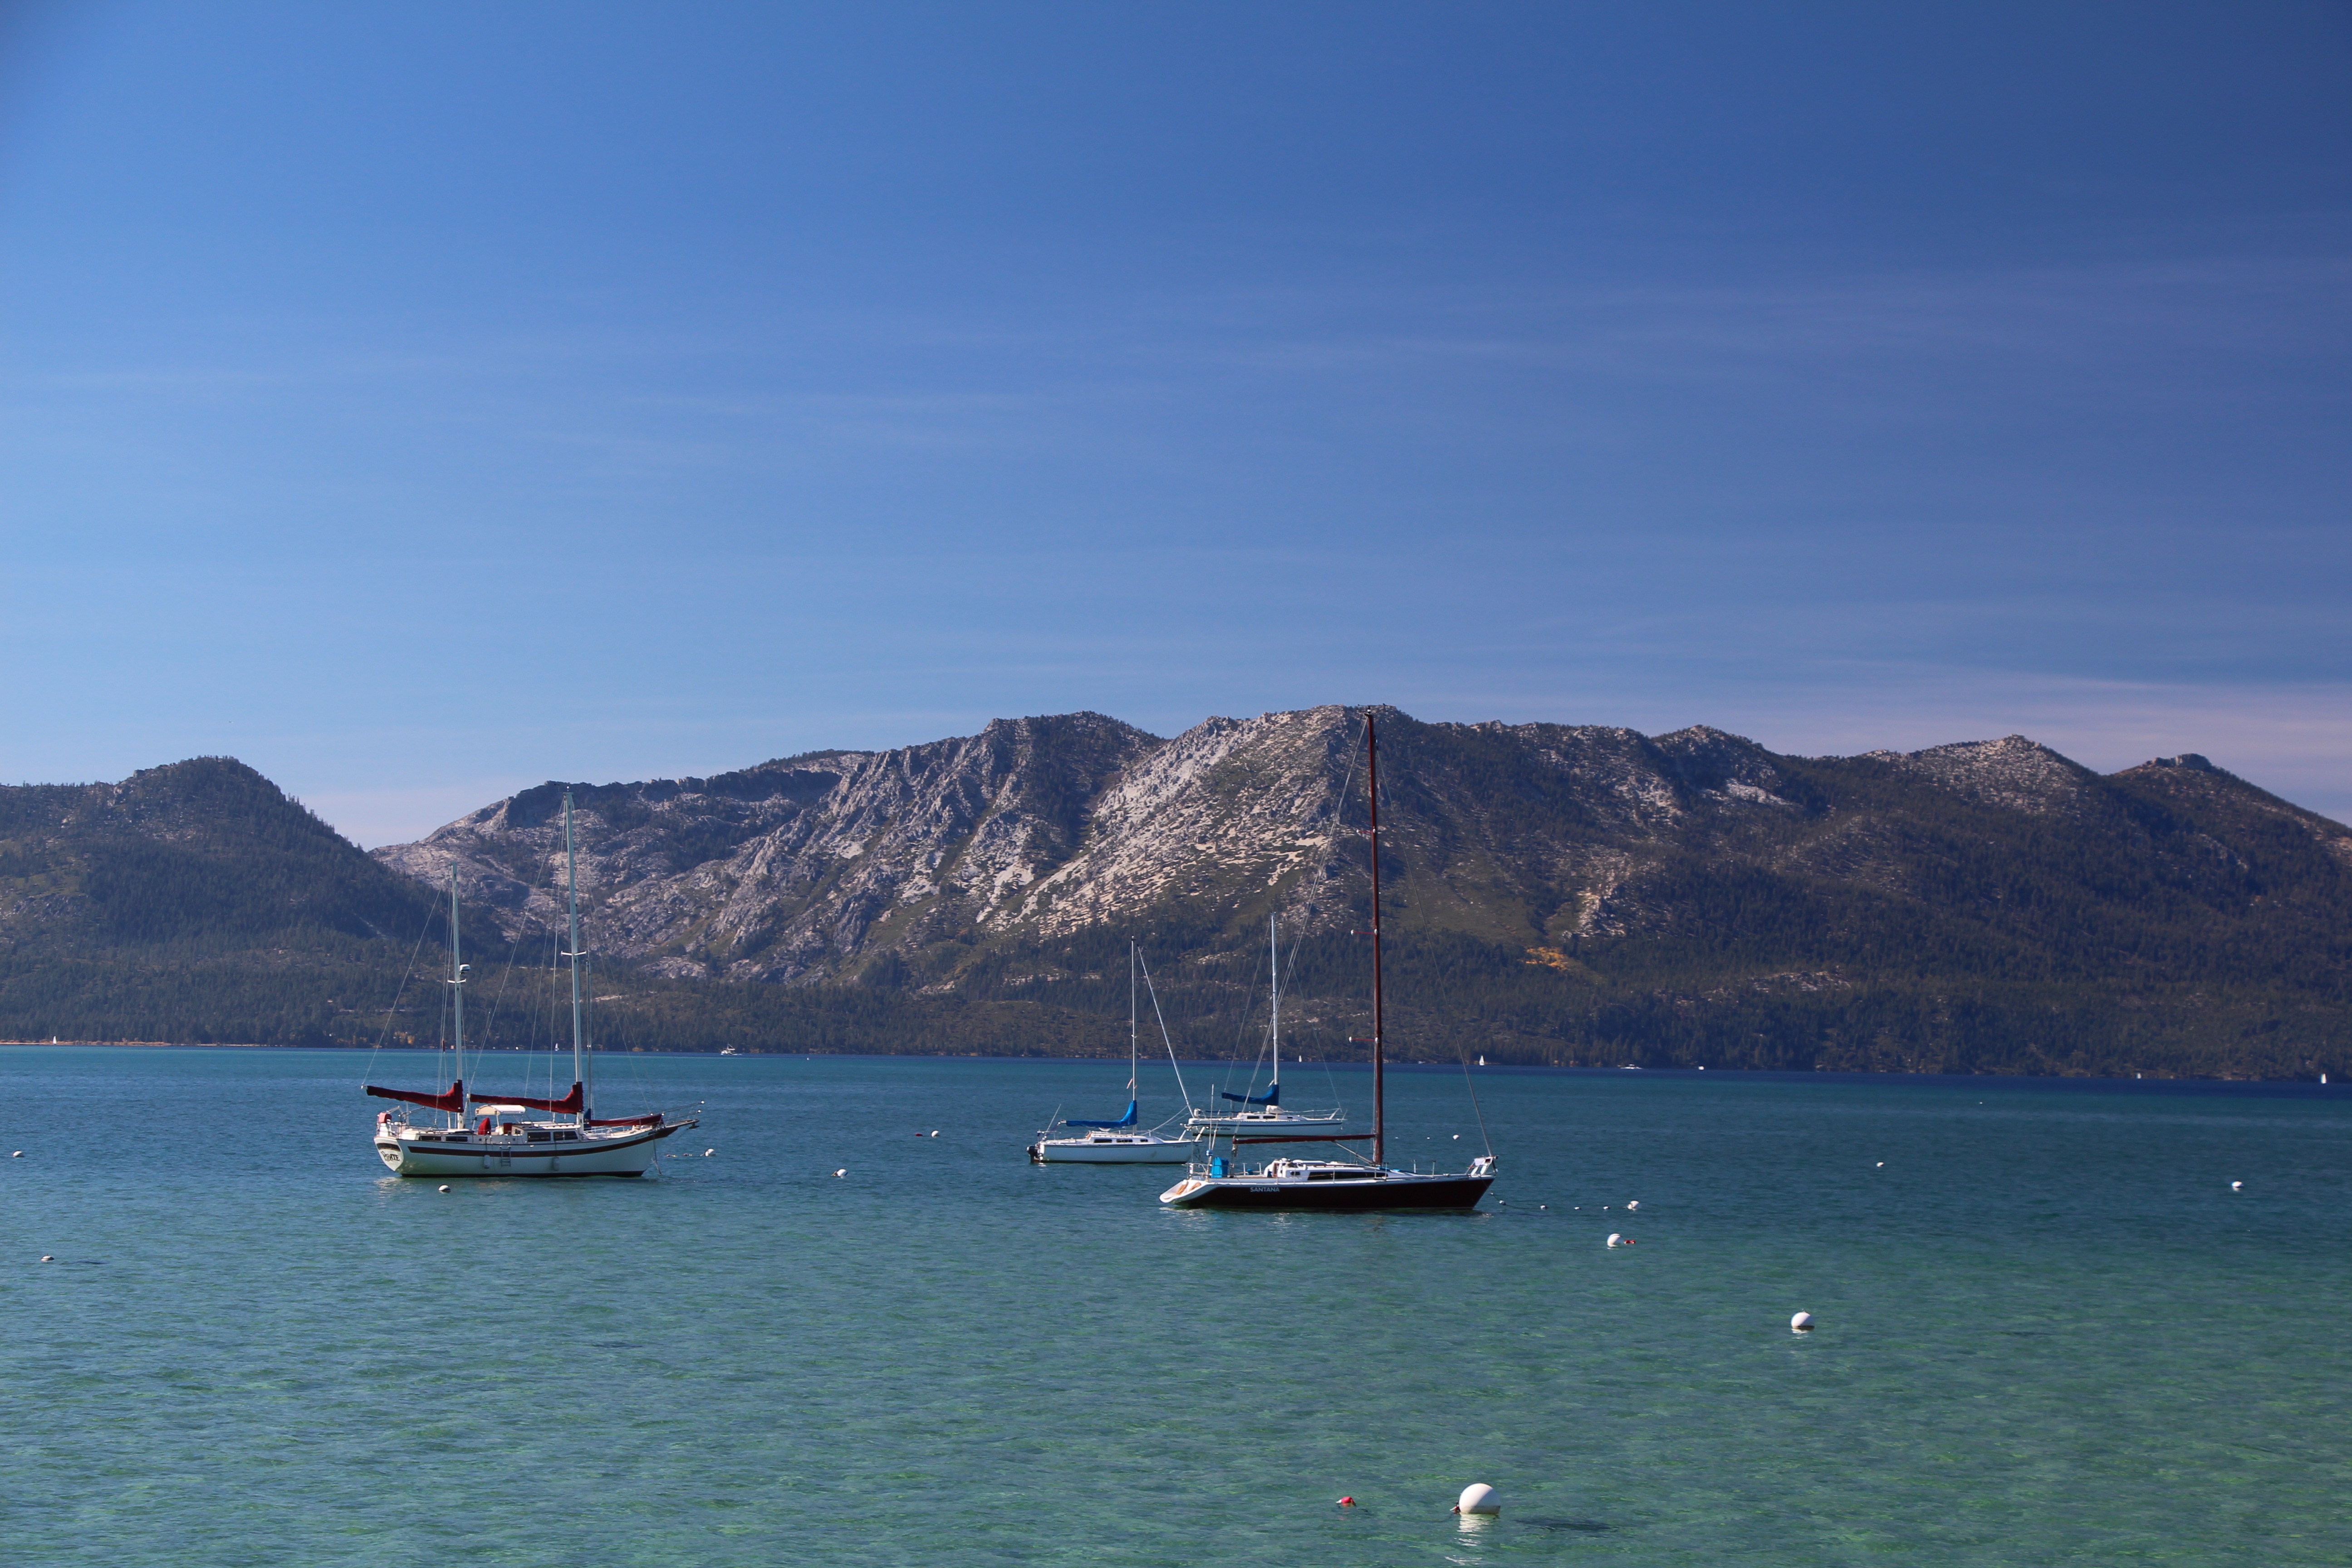
beach, sea, coast, water, nature, ocean, horizon, boat, lake, vacation, vehicle, bay, island, fjord, floating, float, leisure, california, body of water, lake view, outdoors, boating, boats, loch, cape, lake tahoe, tahoe, on lake tahoe